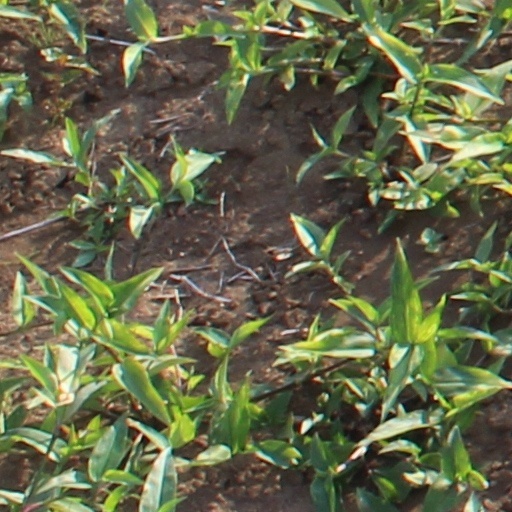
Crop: wheat